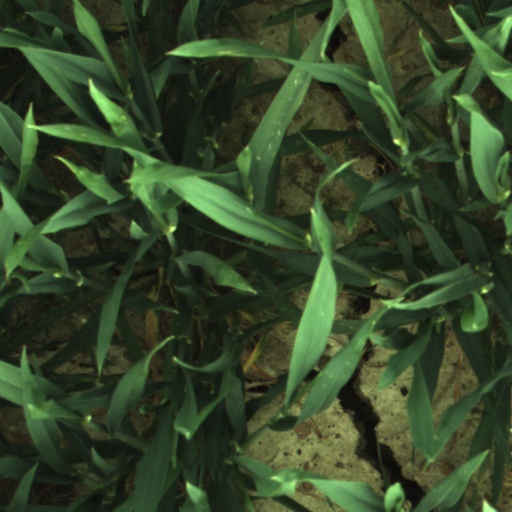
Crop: wheat